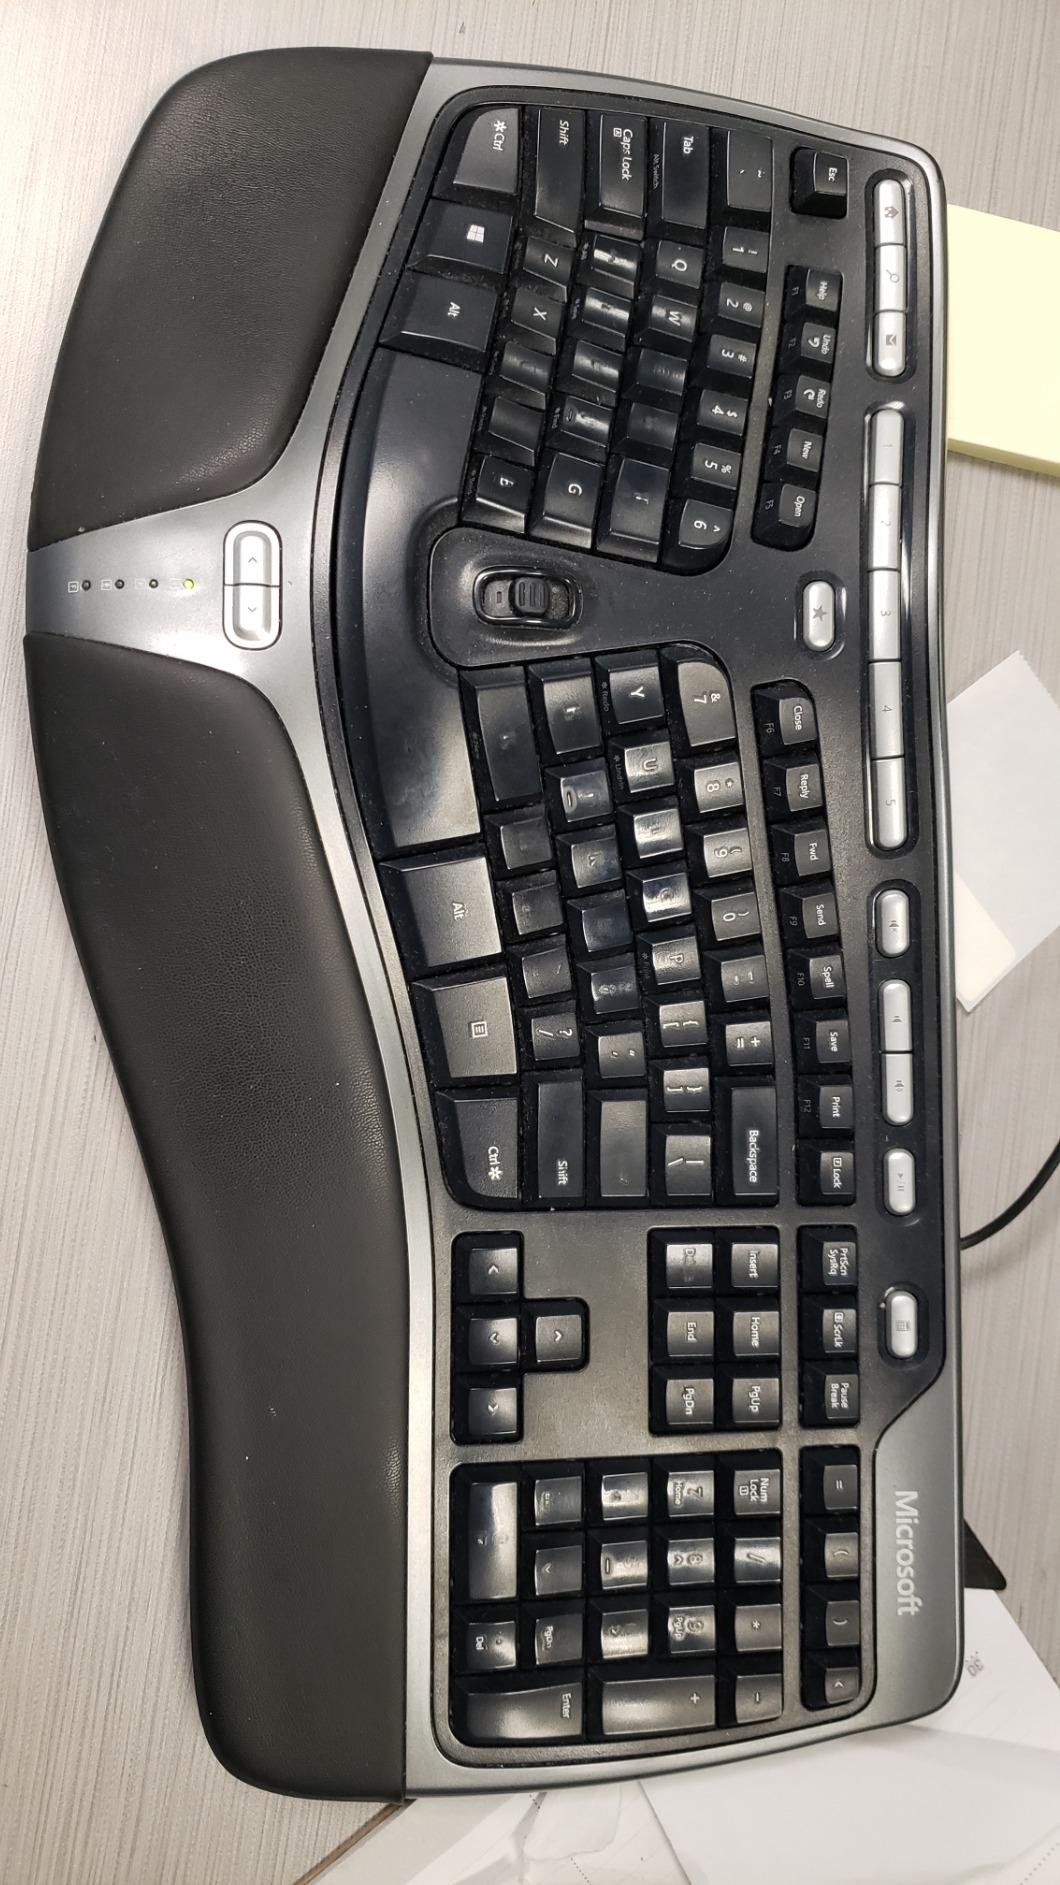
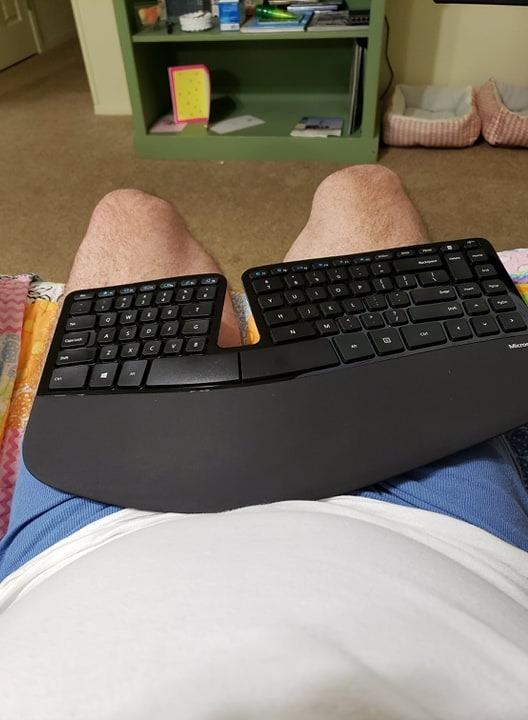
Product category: keyboard
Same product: no